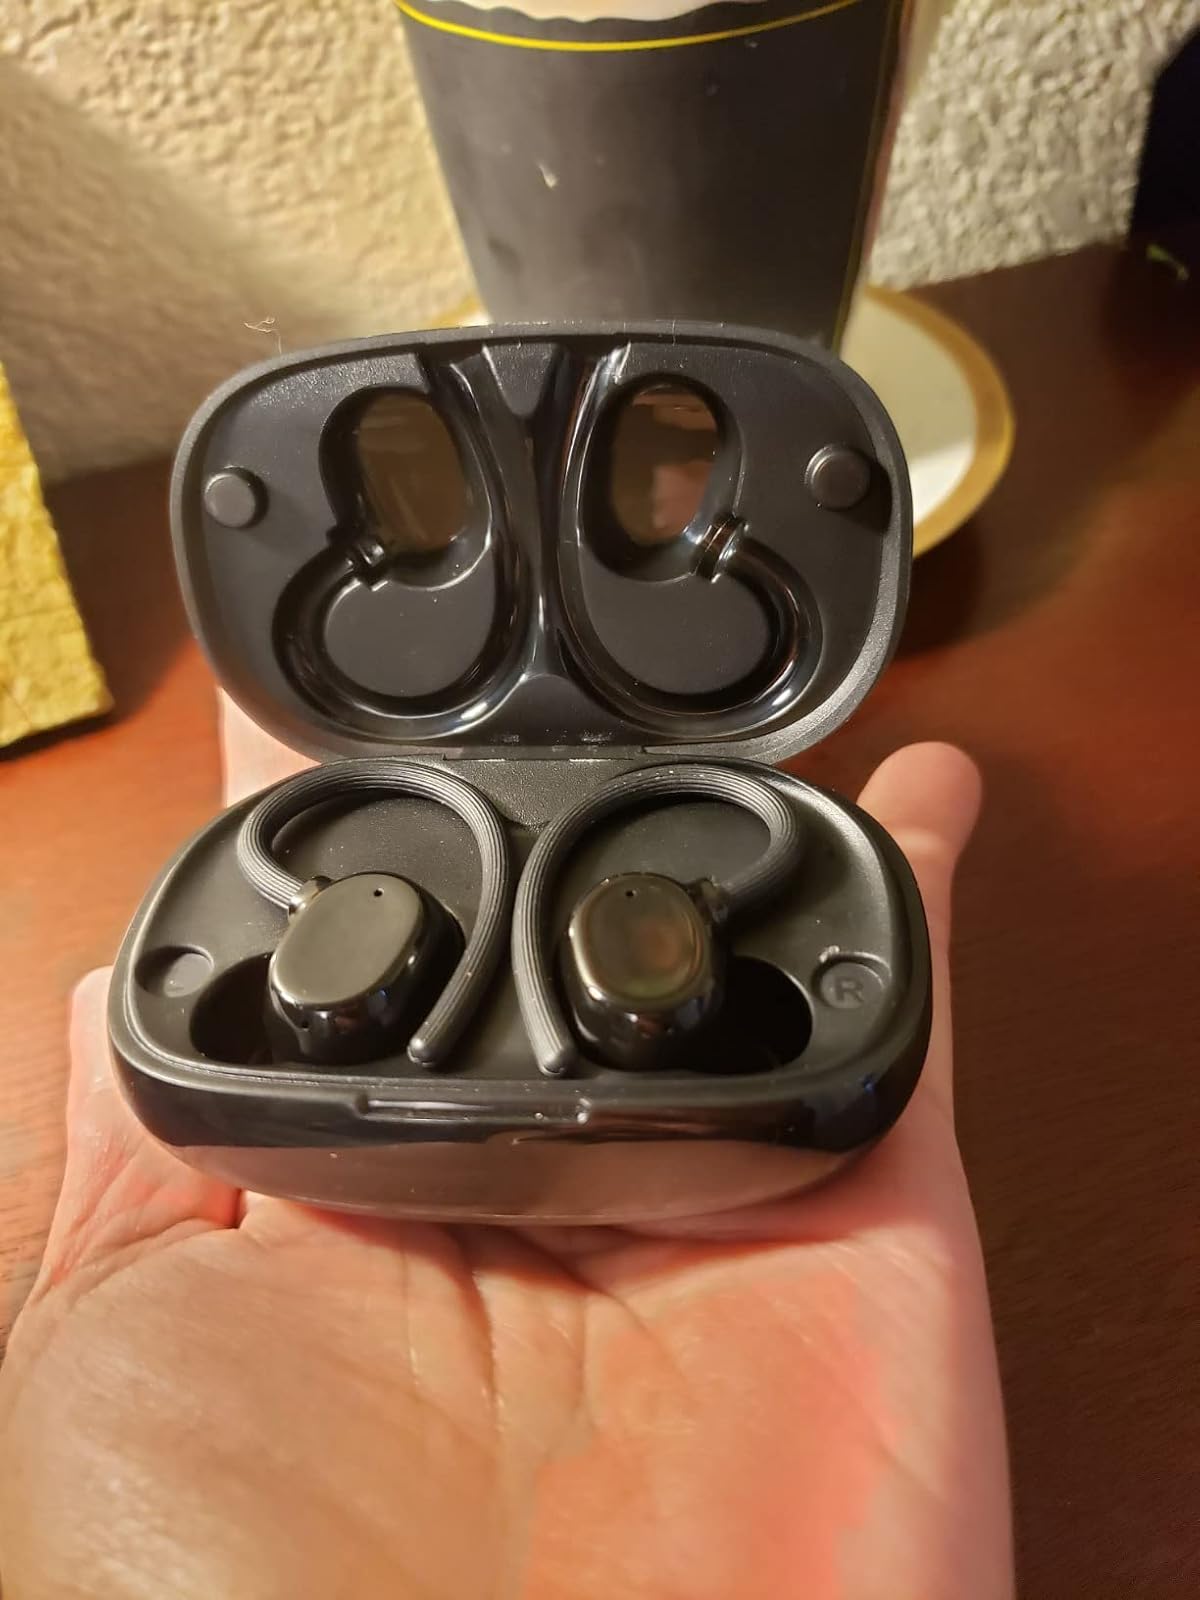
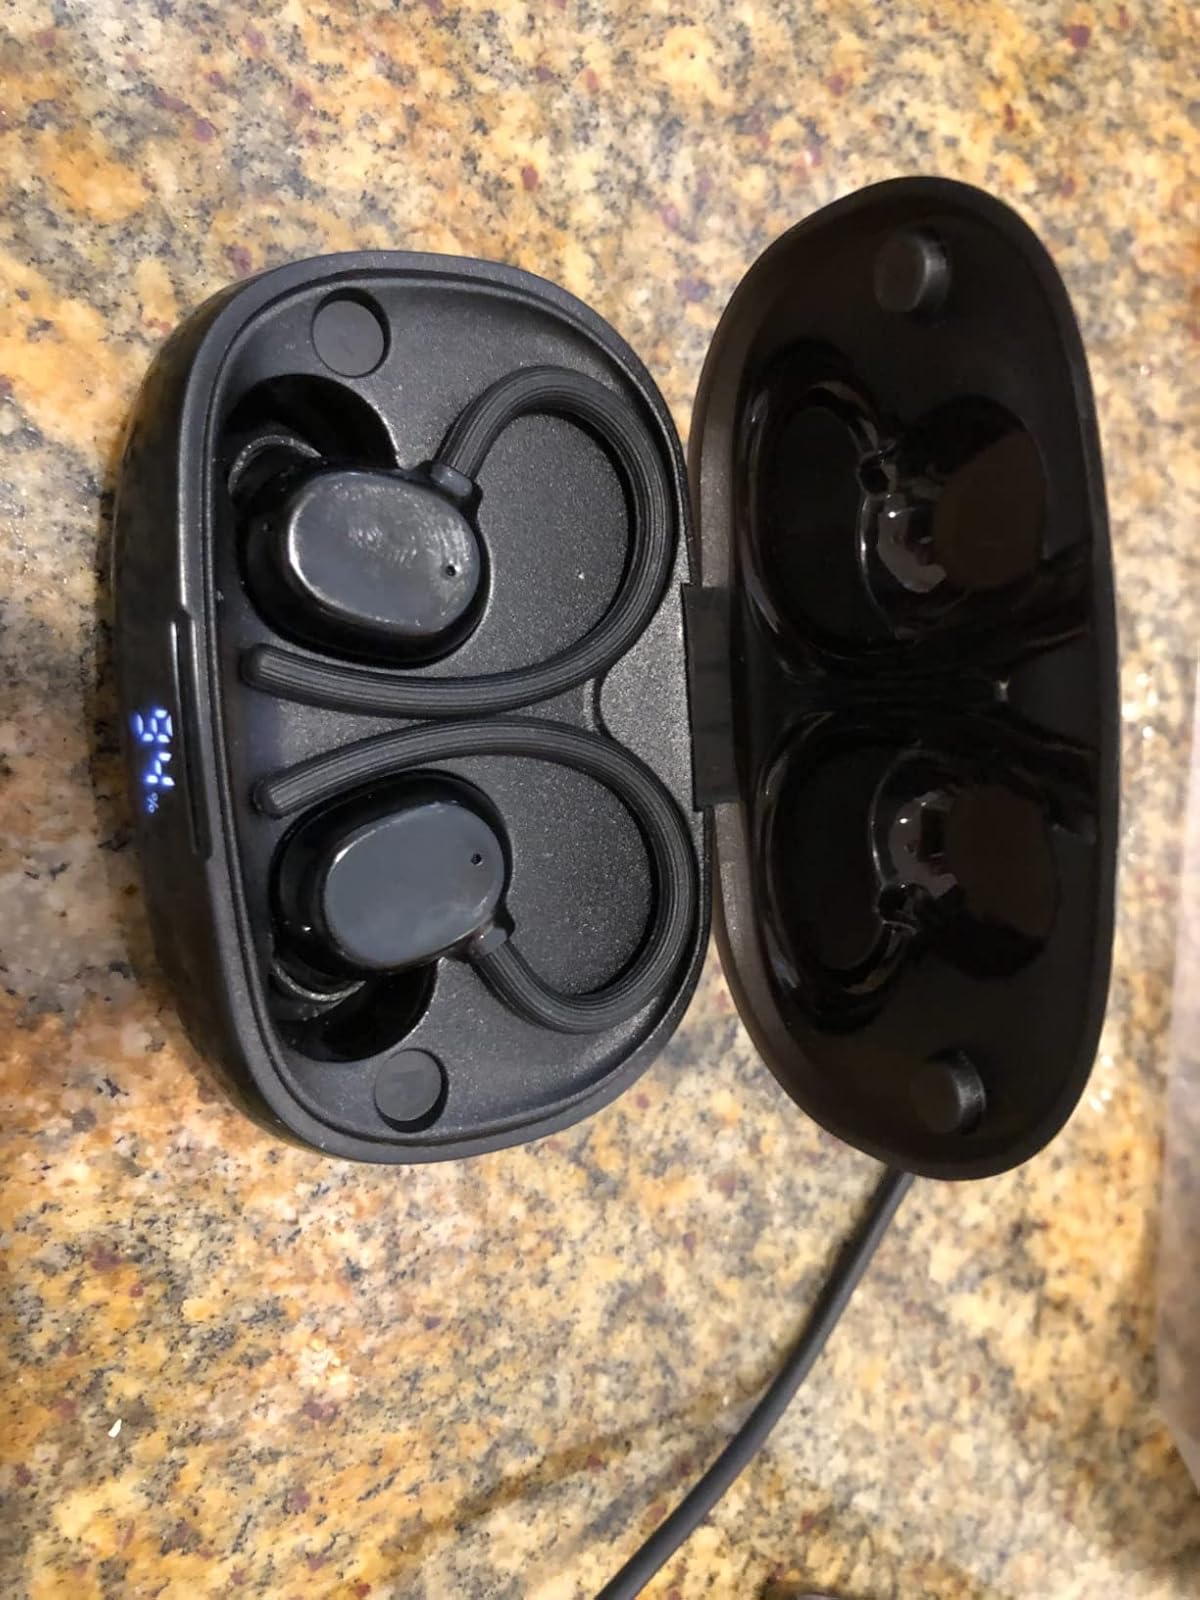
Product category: earbuds
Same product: yes